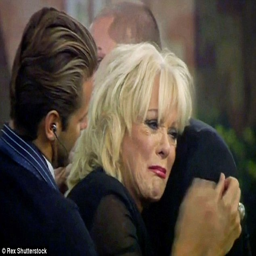
frightened : person believed she would have been evicted in week and said her hair began to fall out inside the house as the stress took hold